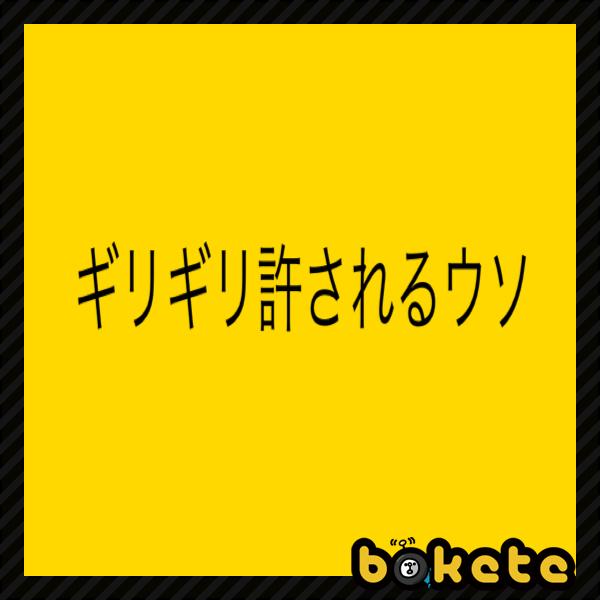
回答: 黒柳徹子はロボット